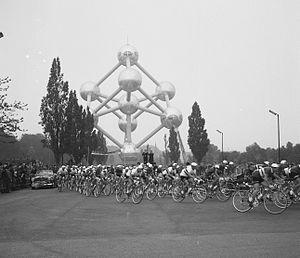
Du 20 janvier au 20 février : table ronde belgo-congolaise.